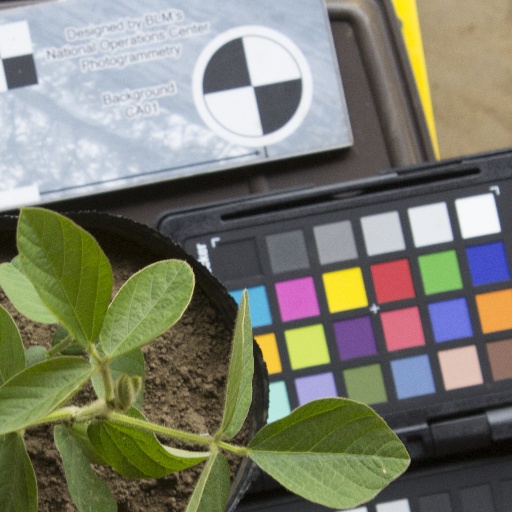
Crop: soybean